Reactions to the Russian invasion of Ukraine

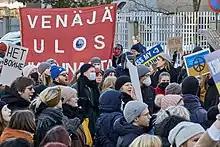
Anti-war protest in Helsinki 2022

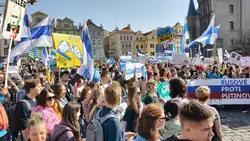
Protest by Russians living in the Czech Republic, 26 March 2022. The white-blue-white flag is a symbol of anti-war protests in Russia.

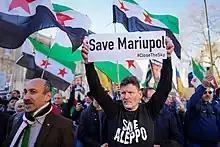
Protests against Russian bombing of Mariupol by Syrian activists in Central London, March 2022

The invasion received widespread international condemnation from governments and intergovernmental organisations, with reactions including new sanctions imposed on Russia, which triggered widespread economic effects on the Russian and world economies. The European Union financed and delivered military equipment to Ukraine. The bloc also implemented various economic sanctions, including a ban on Russian aircraft using EU airspace, a SWIFT ban on certain Russian banks, and a ban on certain Russian media outlets.